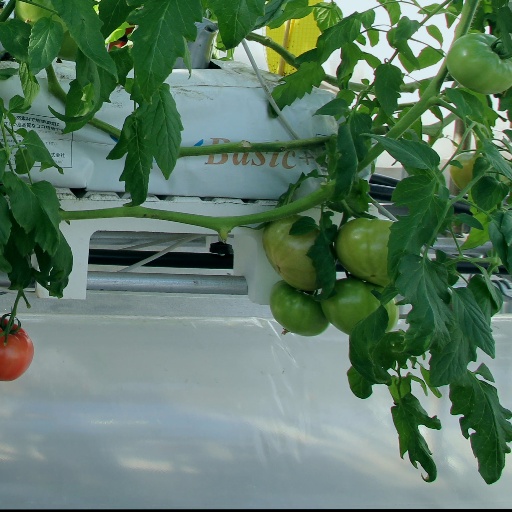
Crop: tomato